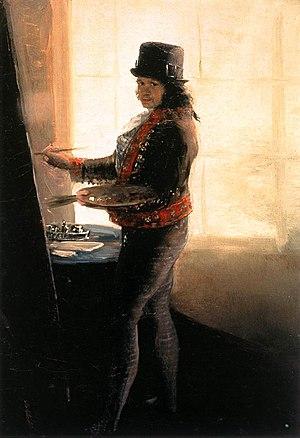
Francisco José de Goya y Lucientes, dit Francisco de Goya, né le 30 mars 1746 à Fuendetodos, près de Saragosse, et mort le 16 avril 1828 à Bordeaux, en France, est un peintre et graveur espagnol. Son œuvre inclut des peintures de chevalet, des peintures murales, des gravures et des dessins. Il introduisit plusieurs ruptures stylistiques qui initièrent le romantisme et annoncèrent le début de la peinture contemporaine. L’art goyesque est considéré comme précurseur des avant-gardes picturales du XXᵉ siècle.